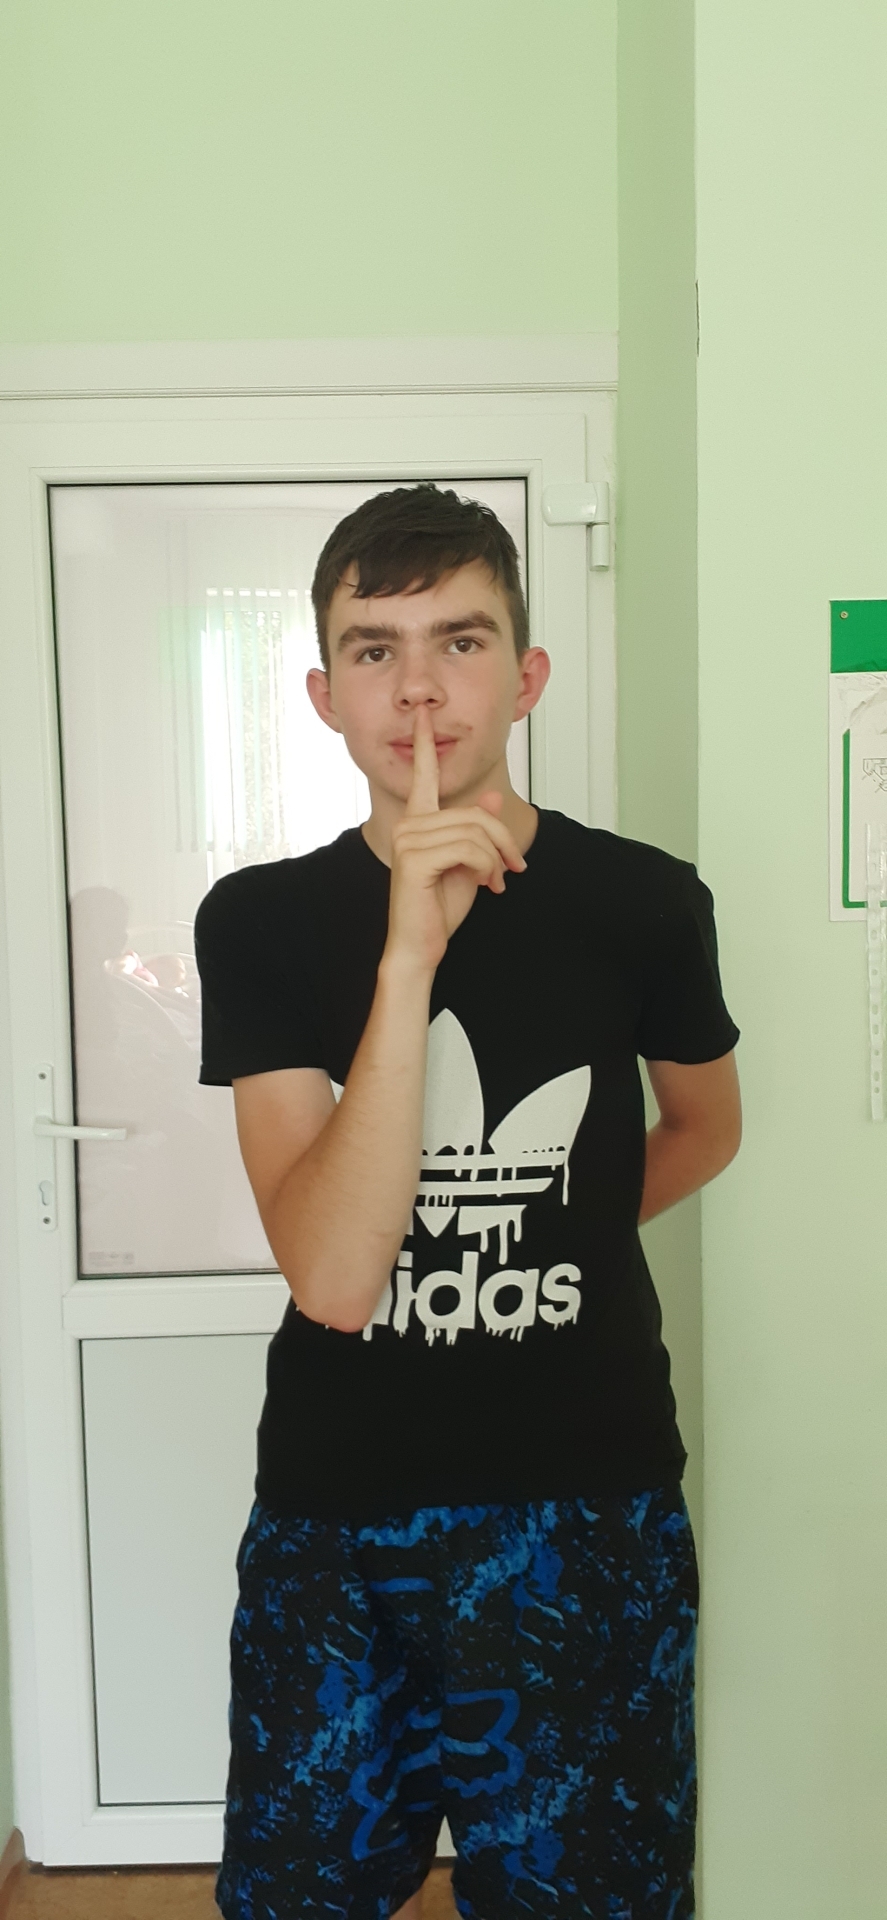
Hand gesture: mute